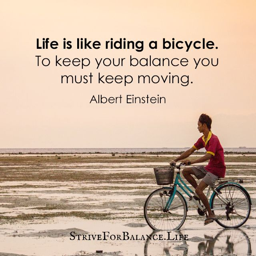
life is like riding a bicycle .